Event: Nepal Earthquake
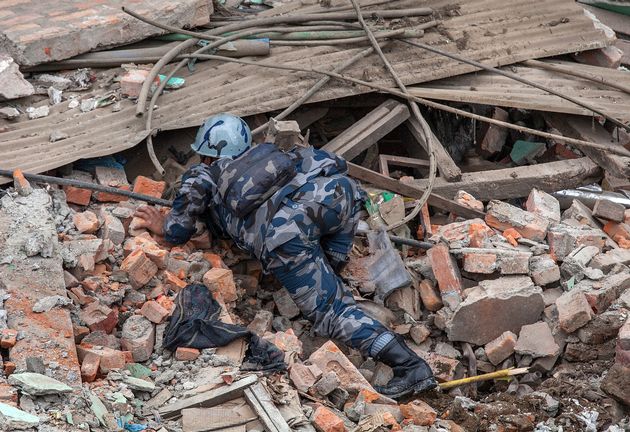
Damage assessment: damage